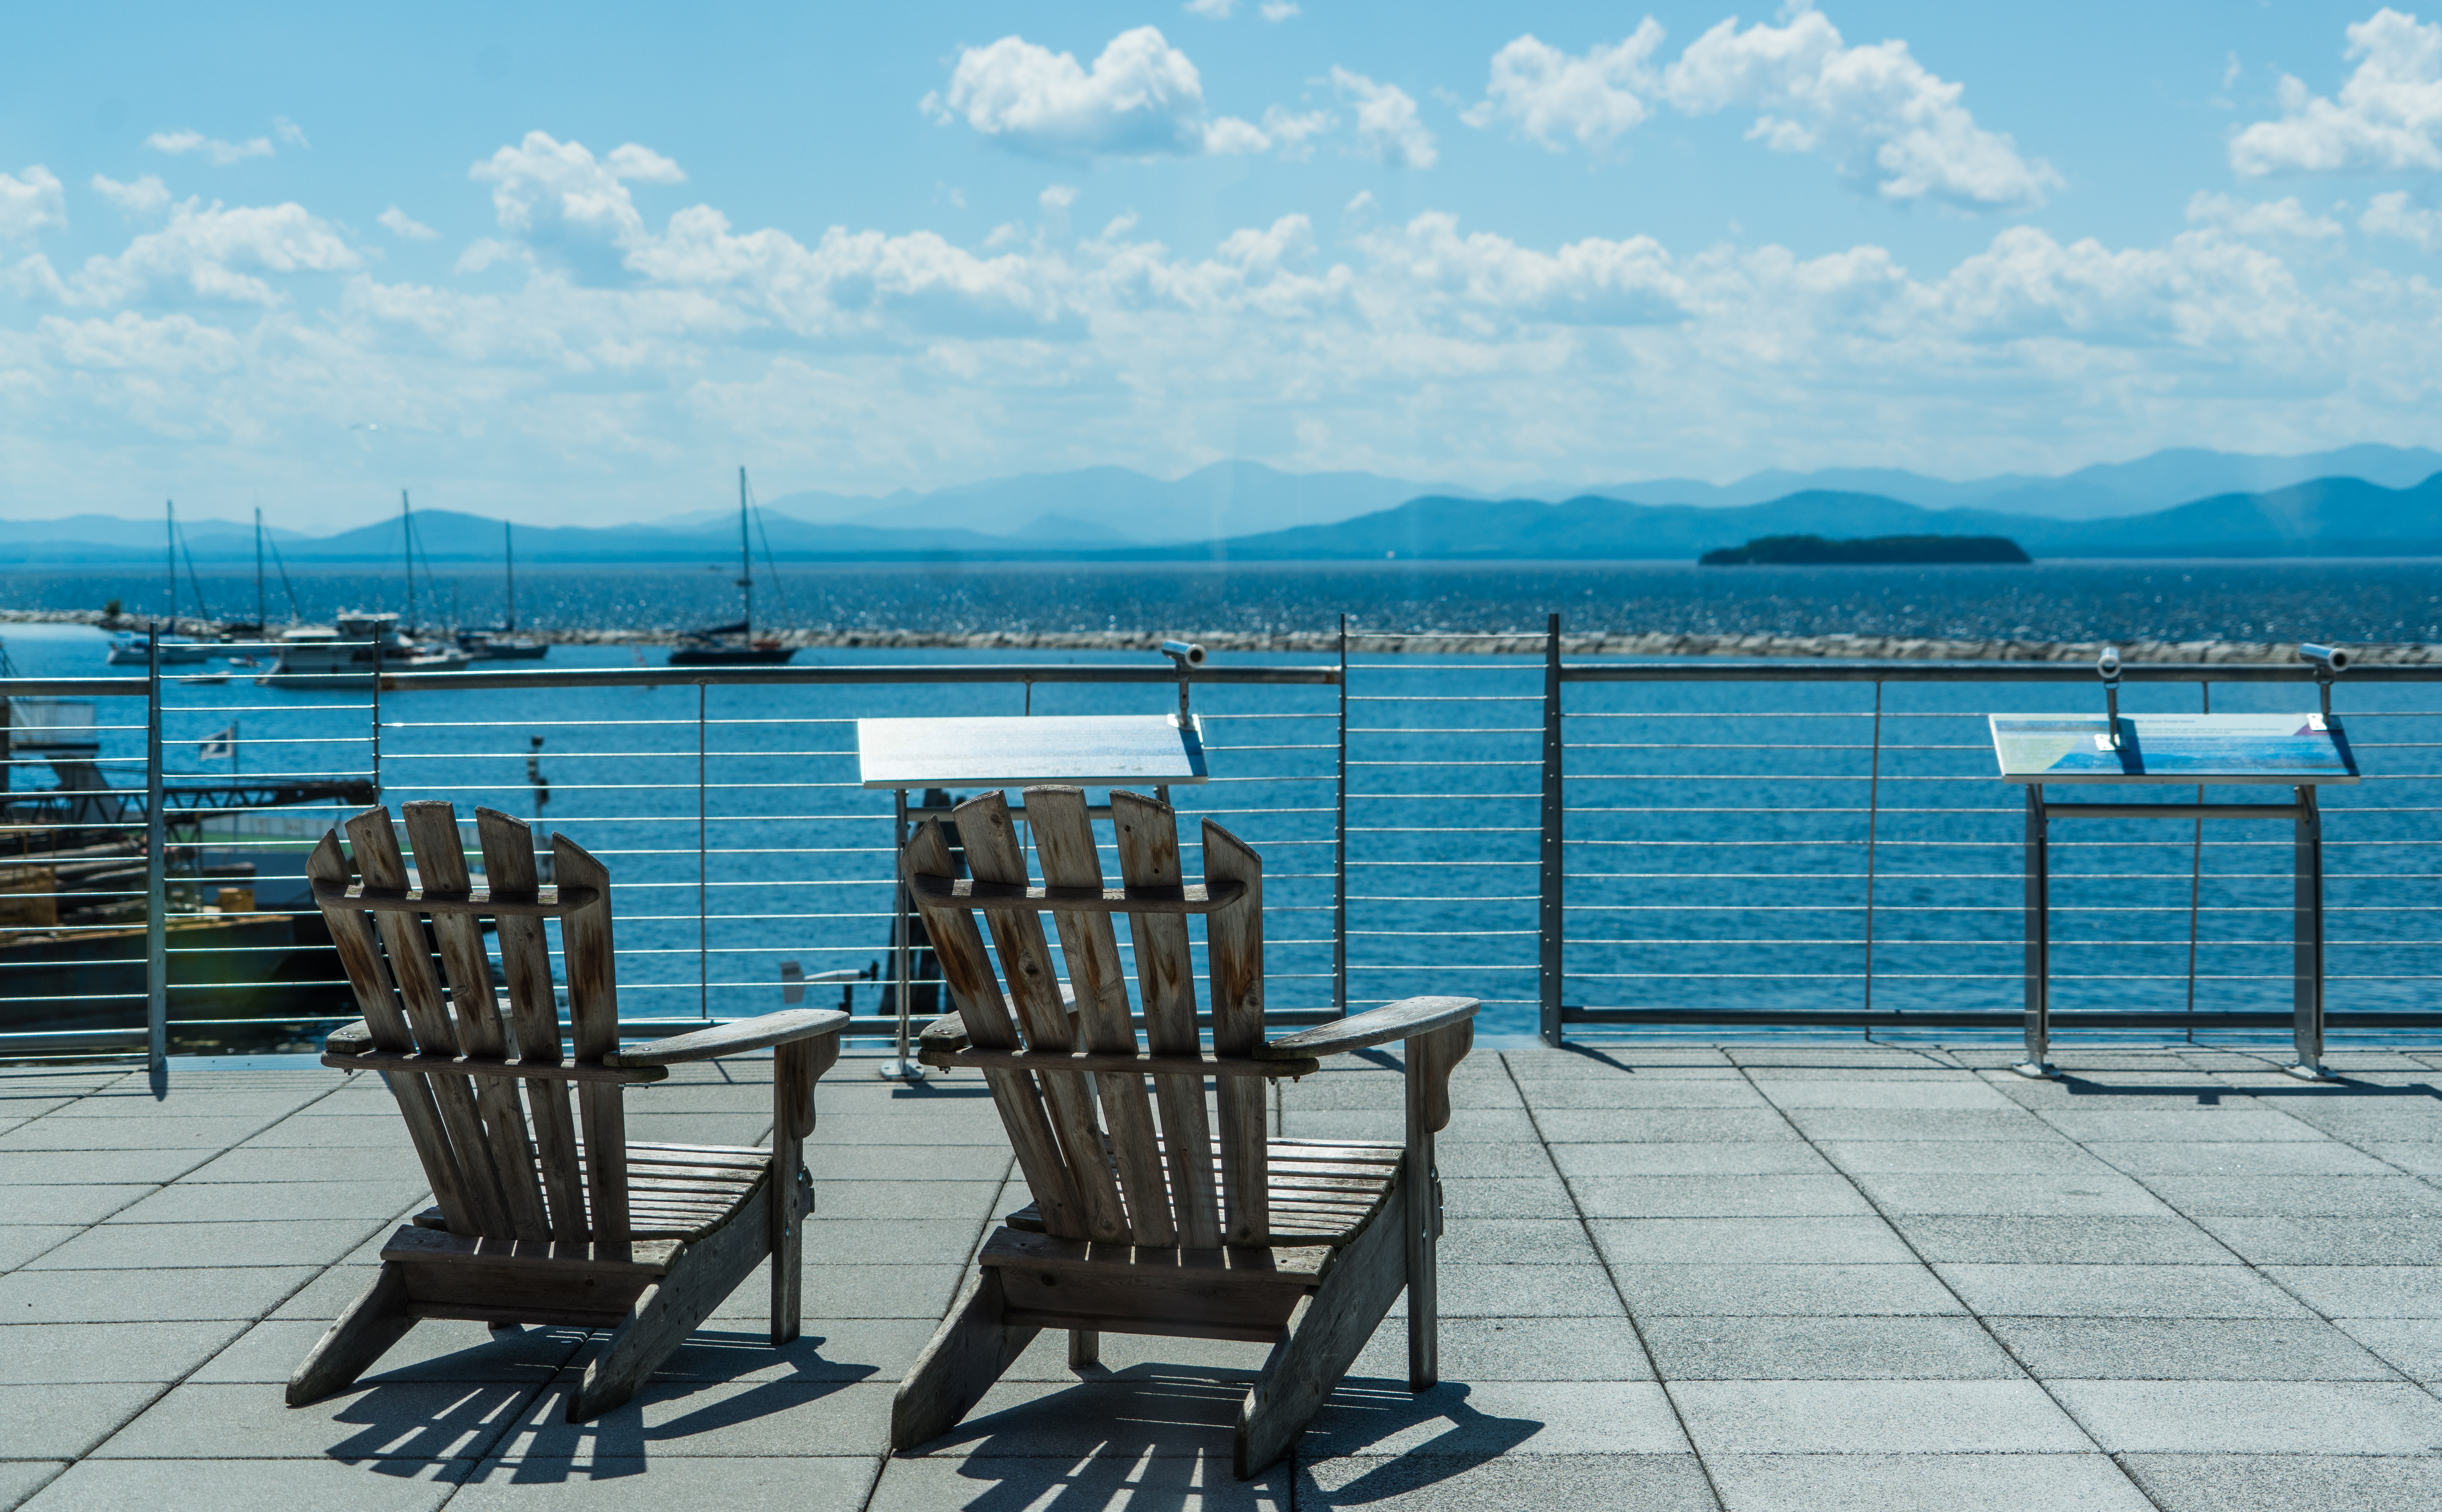
beach, sea, water, vacation, travel, swimming pool, cottage, scenery, bay, property, tourism, leisure, outdoors, england, chairs, resort, mountains, new, estate, caribbean, vermont, burlington, lake champlain, vt